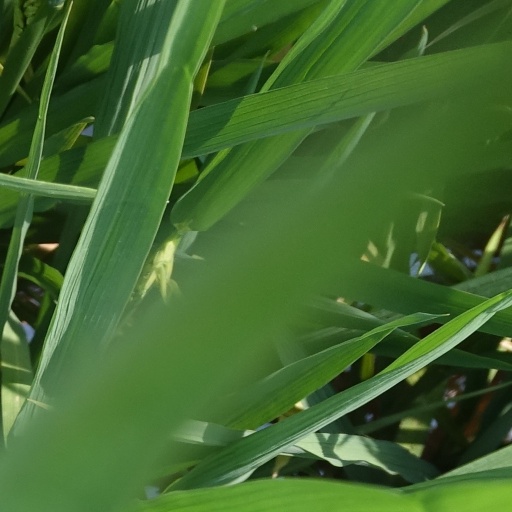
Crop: rice